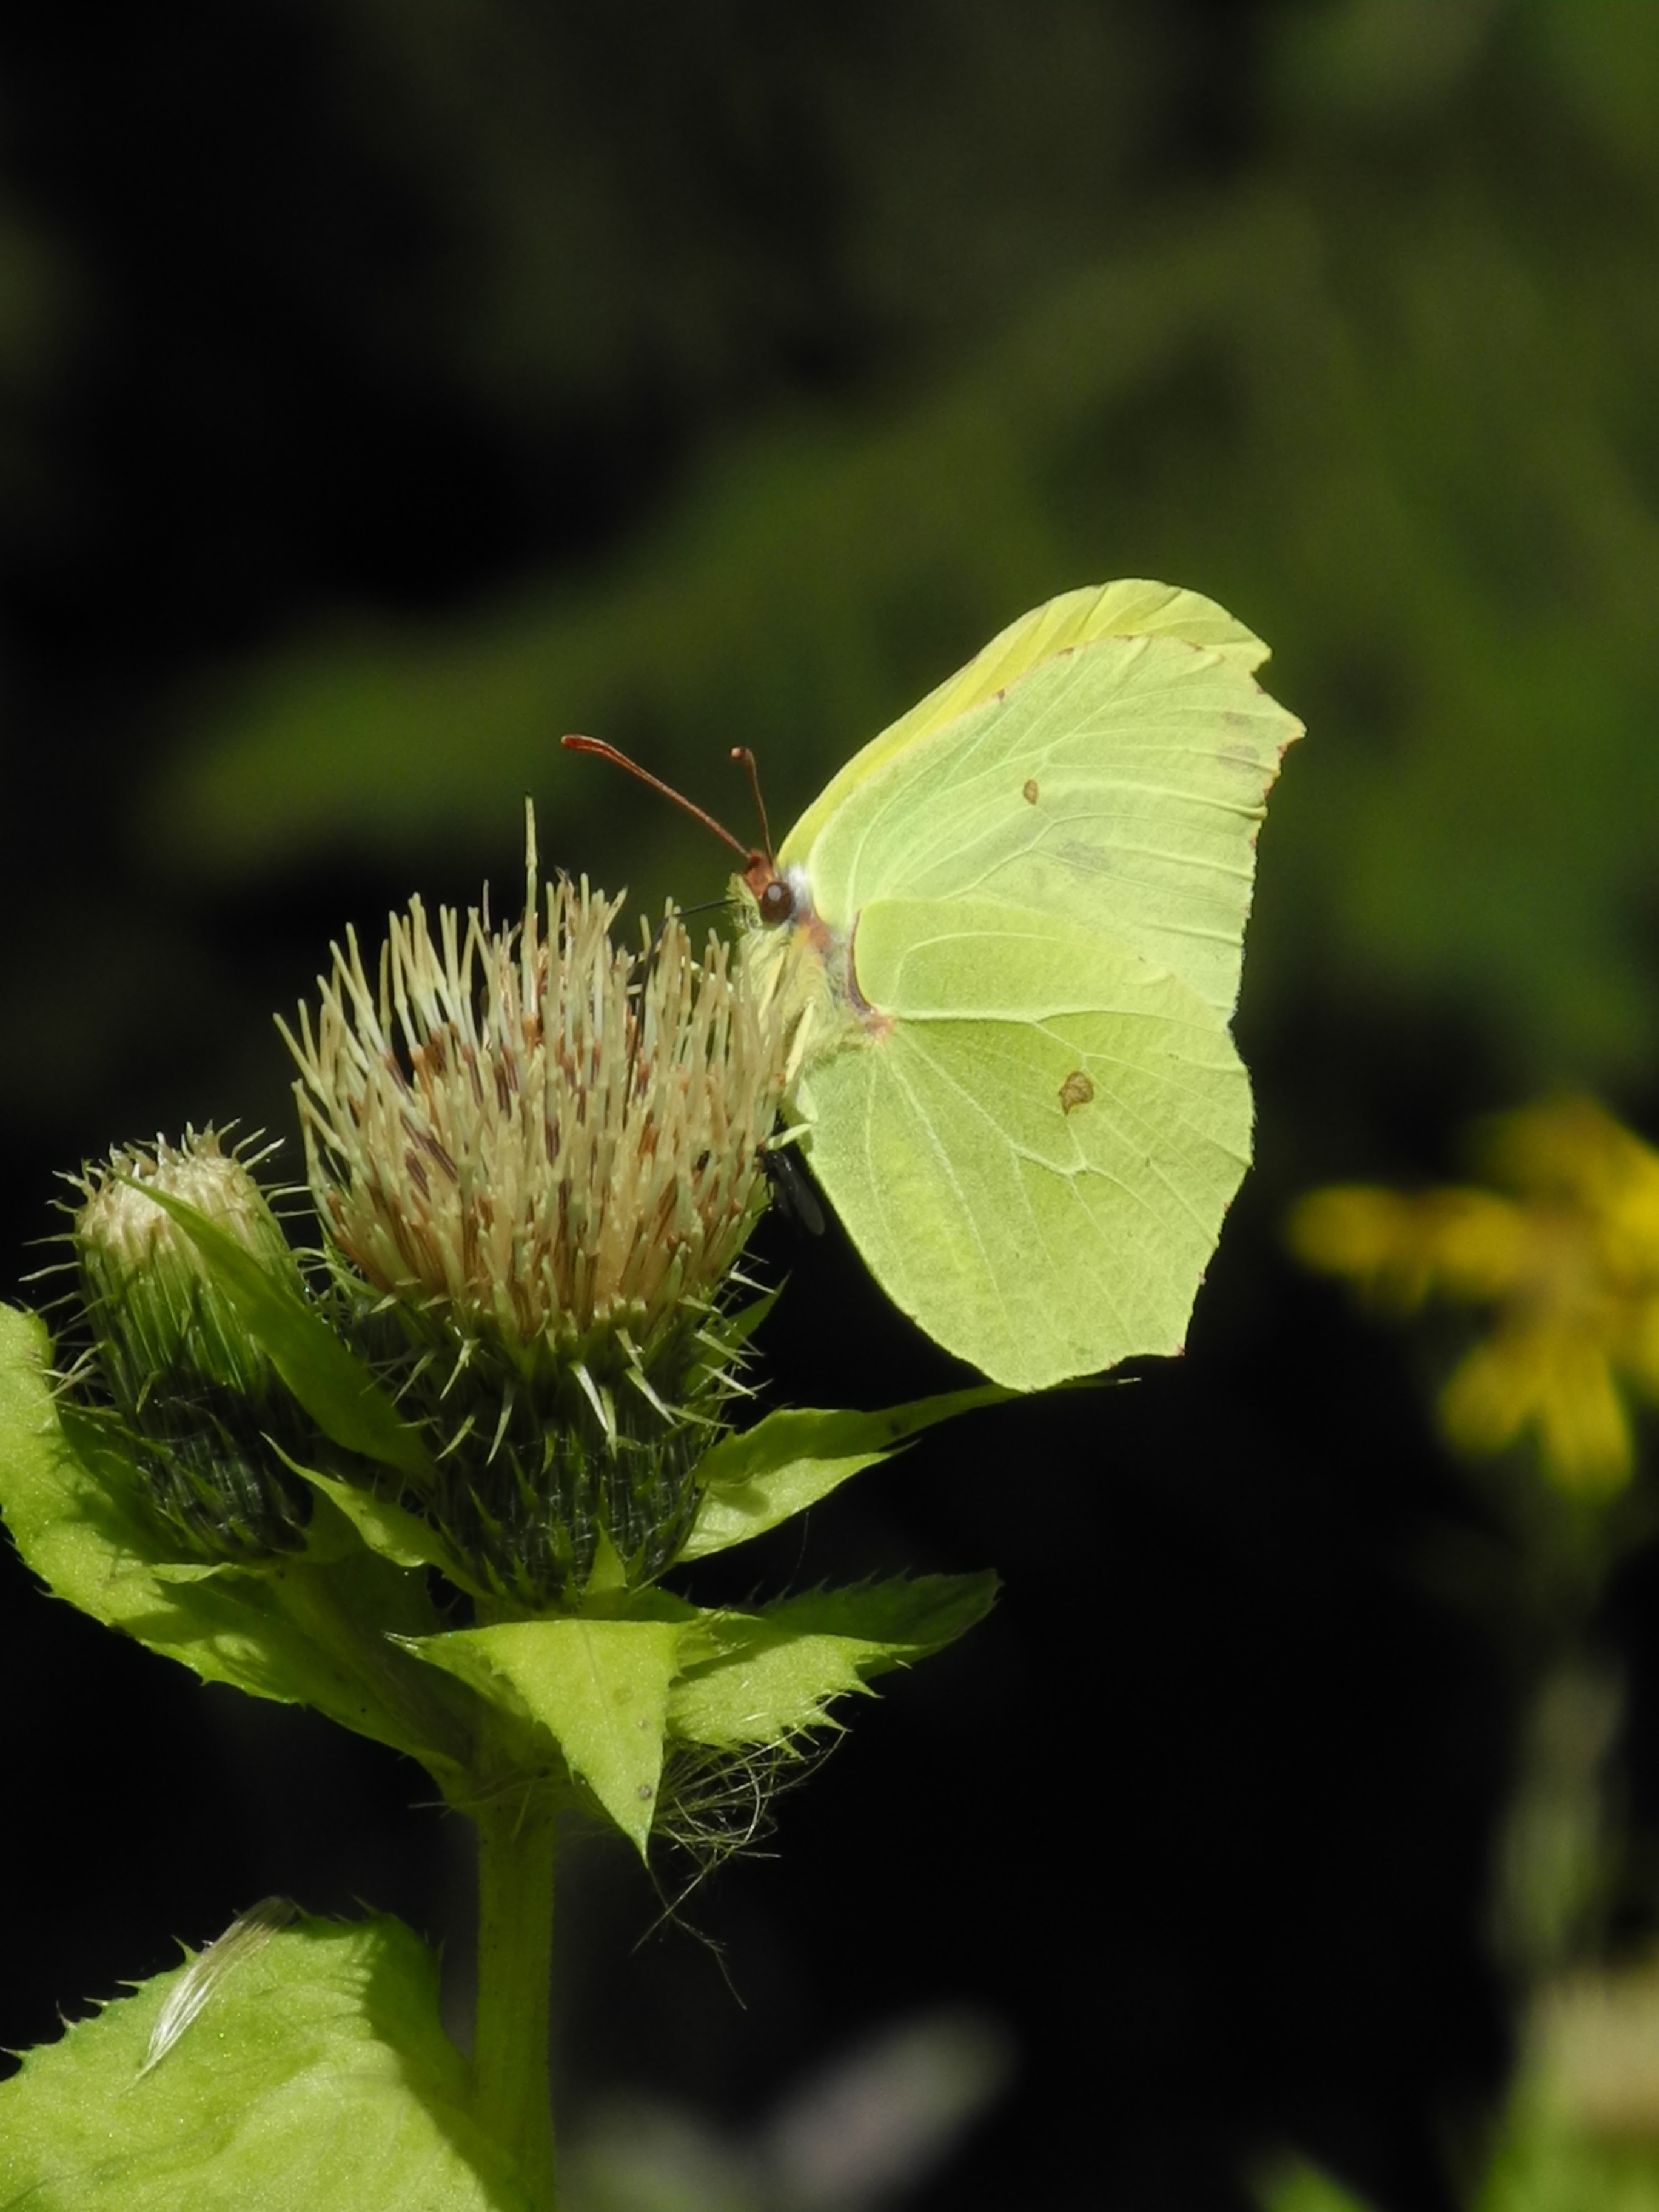
nature, wilderness, plant, photography, leaf, flower, green, insect, botany, butterfly, yellow, flora, fauna, invertebrate, wildflower, close up, thistles, nectar, pieridae, macro photography, flowering plant, gonepteryx rhamni, land plant, moths and butterflies, lycaenid